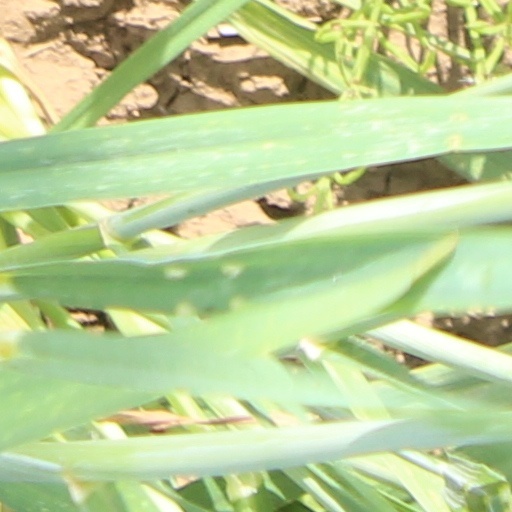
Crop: wheat